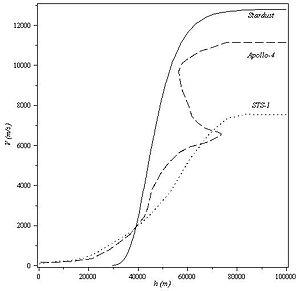
La rentrée atmosphérique est la phase durant laquelle un objet naturel ou artificiel pénètre dans l'atmosphère d'une planète et atteint des couches suffisamment denses pour provoquer des effets mécaniques et thermiques.